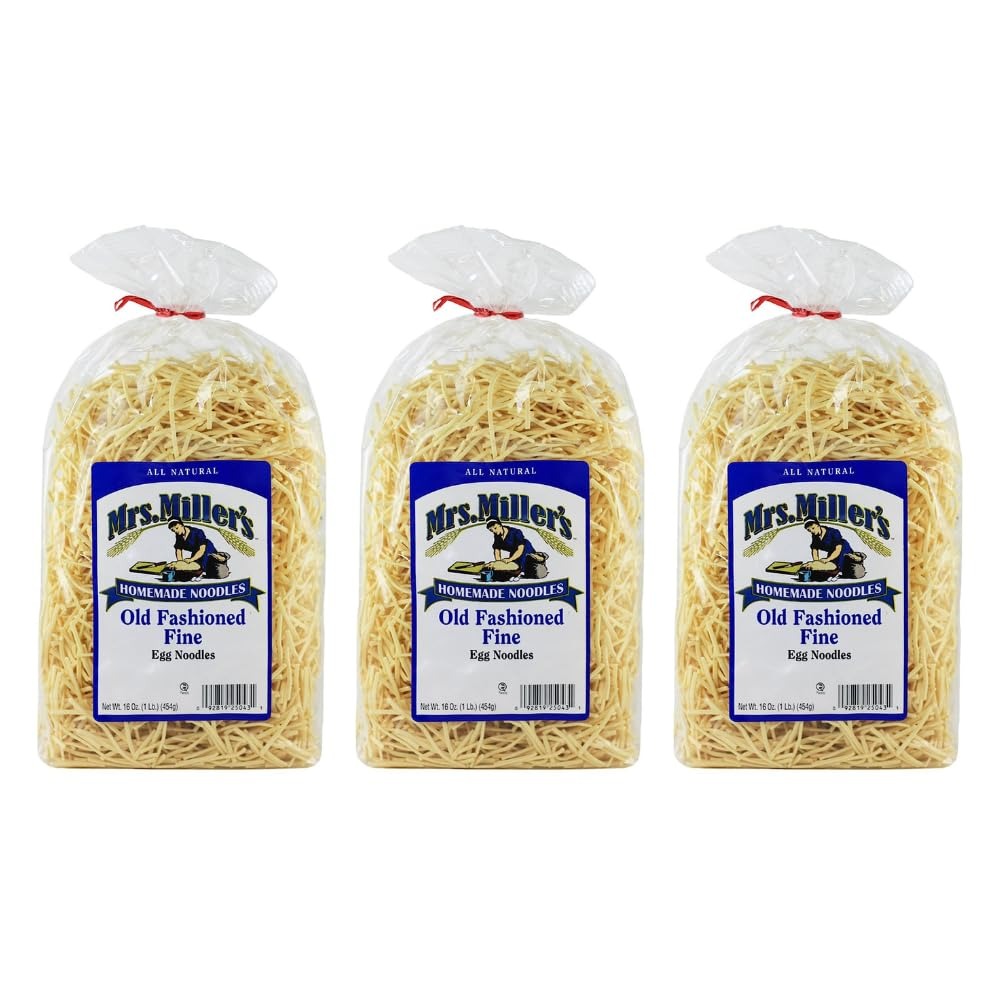
Item Name: Mrs. Miller's Old Fashioned Egg Noodles, Fine 16 Ounce (Pack of 3)
Product Description: Need a fine and fancy noodle for your soups? Try our old fashioned Amish noodles made with whole eggs and durum flour. Mrs. Miller packs a big and hearty taste into each itty bitty noodle so your chicken and vegetable soups will keep you full and happy.
Value: 48.0
Unit: Ounce

Price: 23.02